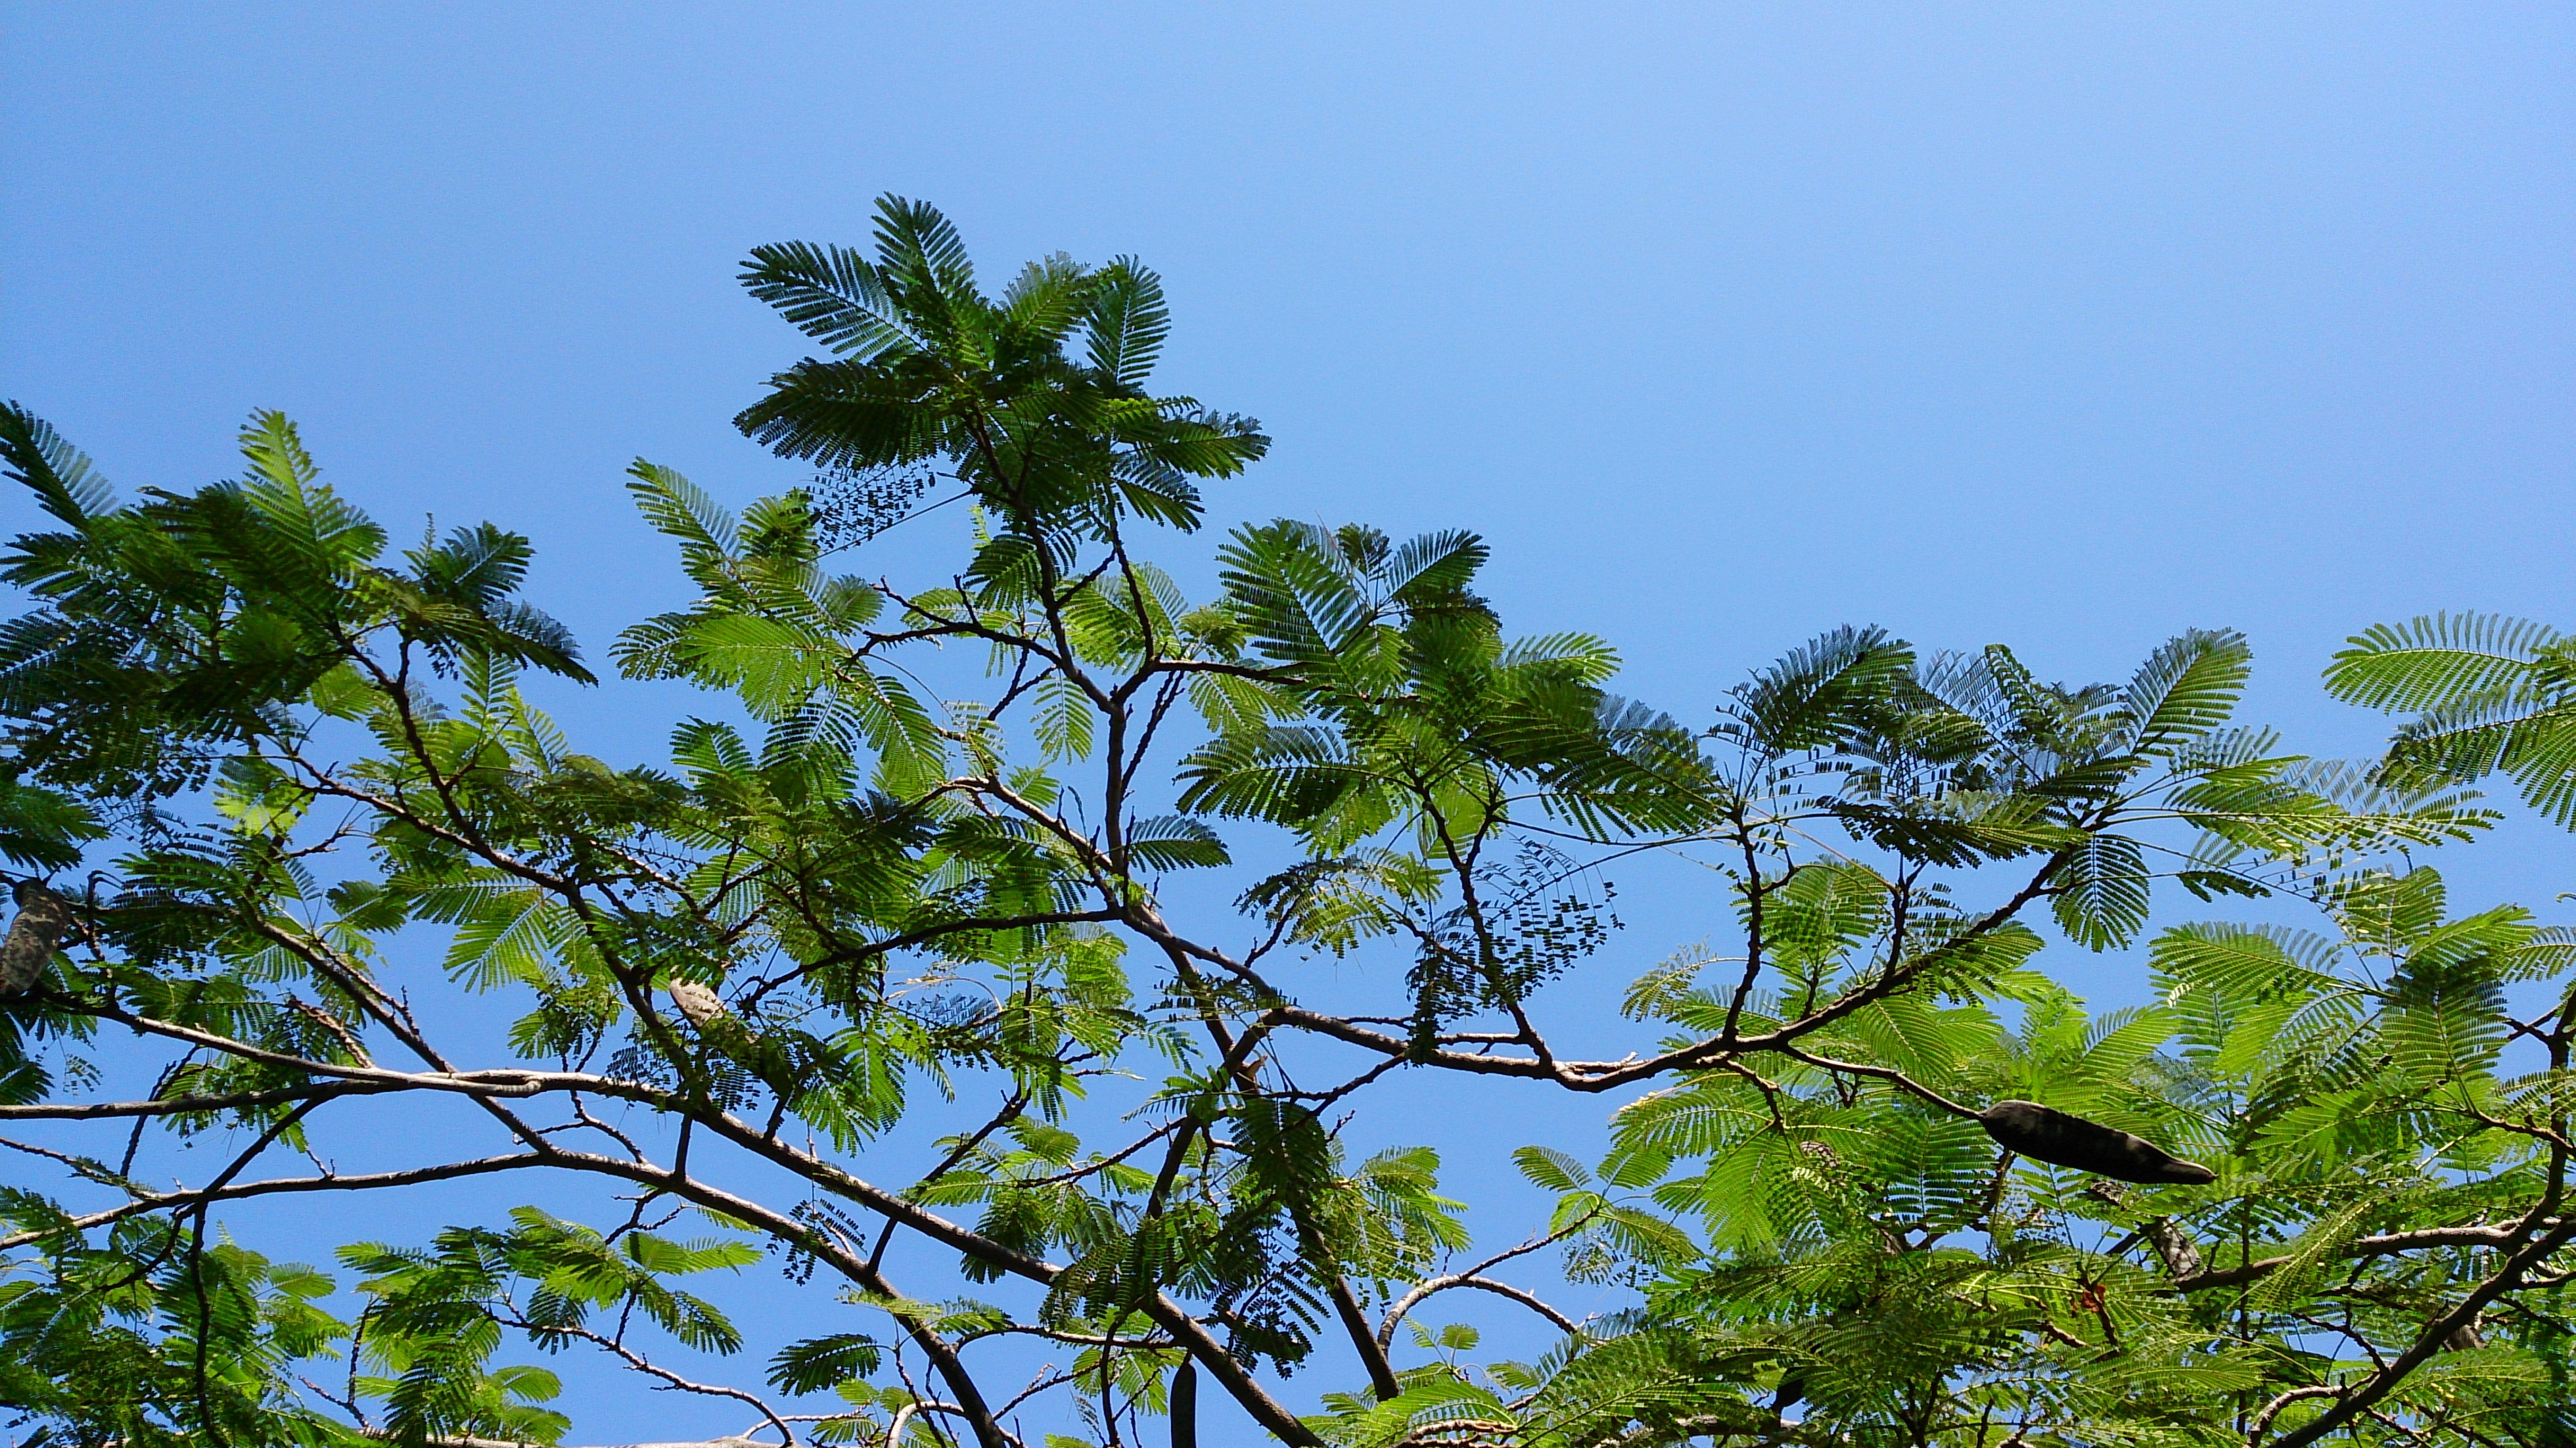
tree, nature, forest, branch, plant, sky, sunlight, leaf, flower, summer, green, jungle, natural, botany, garden, flora, leaves, vegetation, shrub, habitat, ecosystem, flowering plant, woody plant, land plant